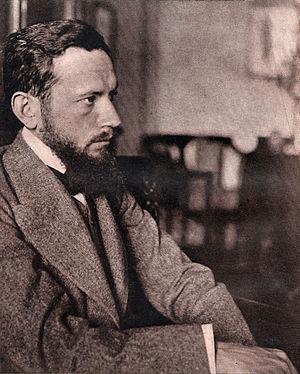
La littérature polonaise regroupe toutes les littératures en langue polonaise, ainsi que d'autres langues employées en Pologne à travers son histoire, tel que le yiddish.